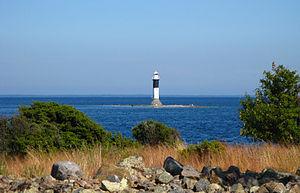
L'archipel d'Oskarshamn est un archipel suédois situé au sud-ouest de la mer Baltique. Il regroupe environ 5 400 îles et îlots.